Sexism

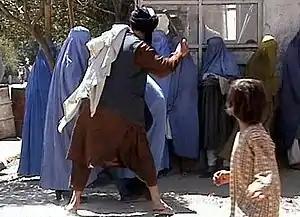
Member of the Taliban's religious police beating an Afghan woman in Kabul on August 26, 2001. State violence against women is a form of discrimination.

Although the exact rates are widely disputed, there is a large body of cross-cultural evidence that domestic violence is mostly committed by men against women. In addition, there is a broad consensus that women are more often subjected to severe forms of abuse and are more likely to be injured by an abusive partner. The United Nations recognizes domestic violence as a form of gender-based violence, which it describes as a human rights violation, and the result of sexism.